Gravity racer

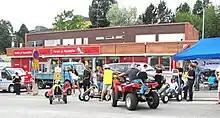
A gravity racer event in Iisalmi, Finland, in 2010

Originally, gravity racers were built from wooden soap (or apple) crates and rollerskate wheels, but have grown more sophisticated over time, with materials like aluminium, fiberglass and even CFRP being used.